North Up Alliance

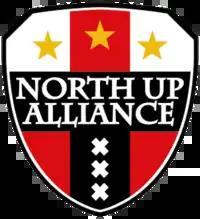
Logo of the N.U.A, since 2012

The North Up Alliance ("N.U.A.") is a Dutch football tifosi group associated with AFC Ajax. The name is from their location the stand in Ajax' home stadium Johan Cruyff Arena, namely rows 409 to 414 in the 2nd ring of the Stadium.